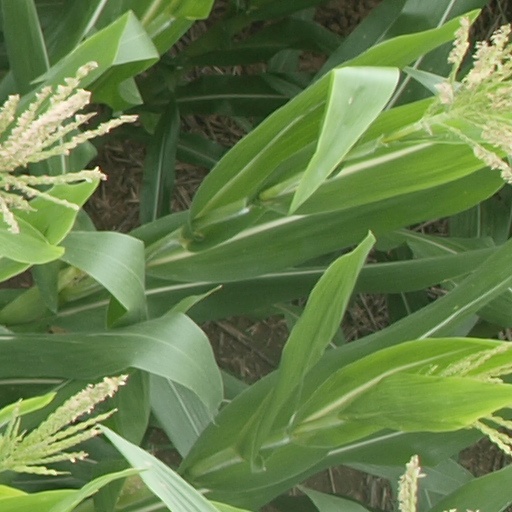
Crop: maize; corn